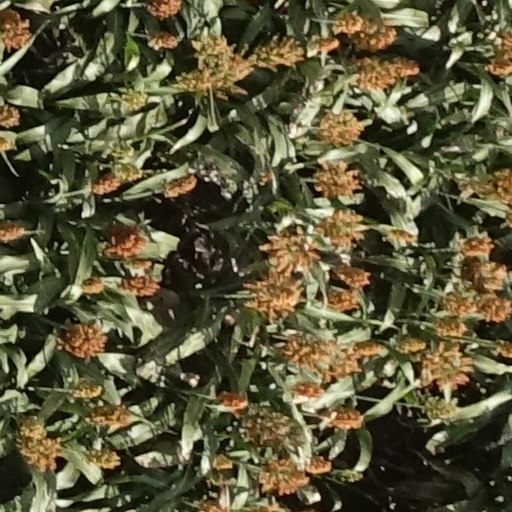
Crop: sorghum